Romanticism

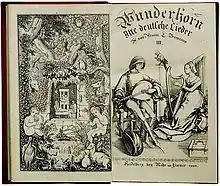
Title page of Volume III of "Des Knaben Wunderhorn", 1808

Arthur Lovejoy attempted to demonstrate the difficulty of defining Romanticism in his seminal article "On the Discrimination of Romanticisms" in his "Essays in the History of Ideas" (1948); some scholars see Romanticism as essentially continuous with the present, some like Robert Hughes see in it the inaugural moment of modernity, while writers of the 19th Century such as Chateaubriand, Novalis and Samuel Taylor Coleridge saw it as the beginning of a tradition of resistance to Enlightenment rationalism—a "Counter-Enlightenment"— to be associated most closely with German Romanticism. Another early definition comes from Charles Baudelaire: "Romanticism is precisely situated neither in choice of subject nor exact truth, but in the way of feeling."